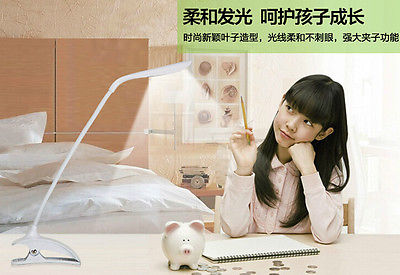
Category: lamp